Live Fest

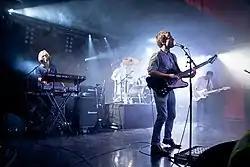
The Hoosiers performing at Live Fest in July 2011

Live Fest is a bi-annual music festival that takes place at The O2 in London. Programming took place over five stages within The O2, including Proud2, Inc Club, and the IndigO2. The O2 Arena is the second largest arena in the UK, and in 2008 it took the crown of the world's busiest music arena from the MEN Arena. During the festival the IndiO2 stage is dedicated to emerging and unsigned UK musicians with the Grand National Finales of the Live and Unsigned and Open Mic UK music contests. The Live and Unsigned finale occurs in mid-summer, while Open Mic UK typically occurs in January. The next Live Fest has been announced as 21 January 2012. The mascot for the festival is a green alien called Bob. Prominent genres of music at the festival include urban, pop, rock, and hardcore. According to Irwin Sparkes, the festival's headlining lineup for pop acts is particularly strong.